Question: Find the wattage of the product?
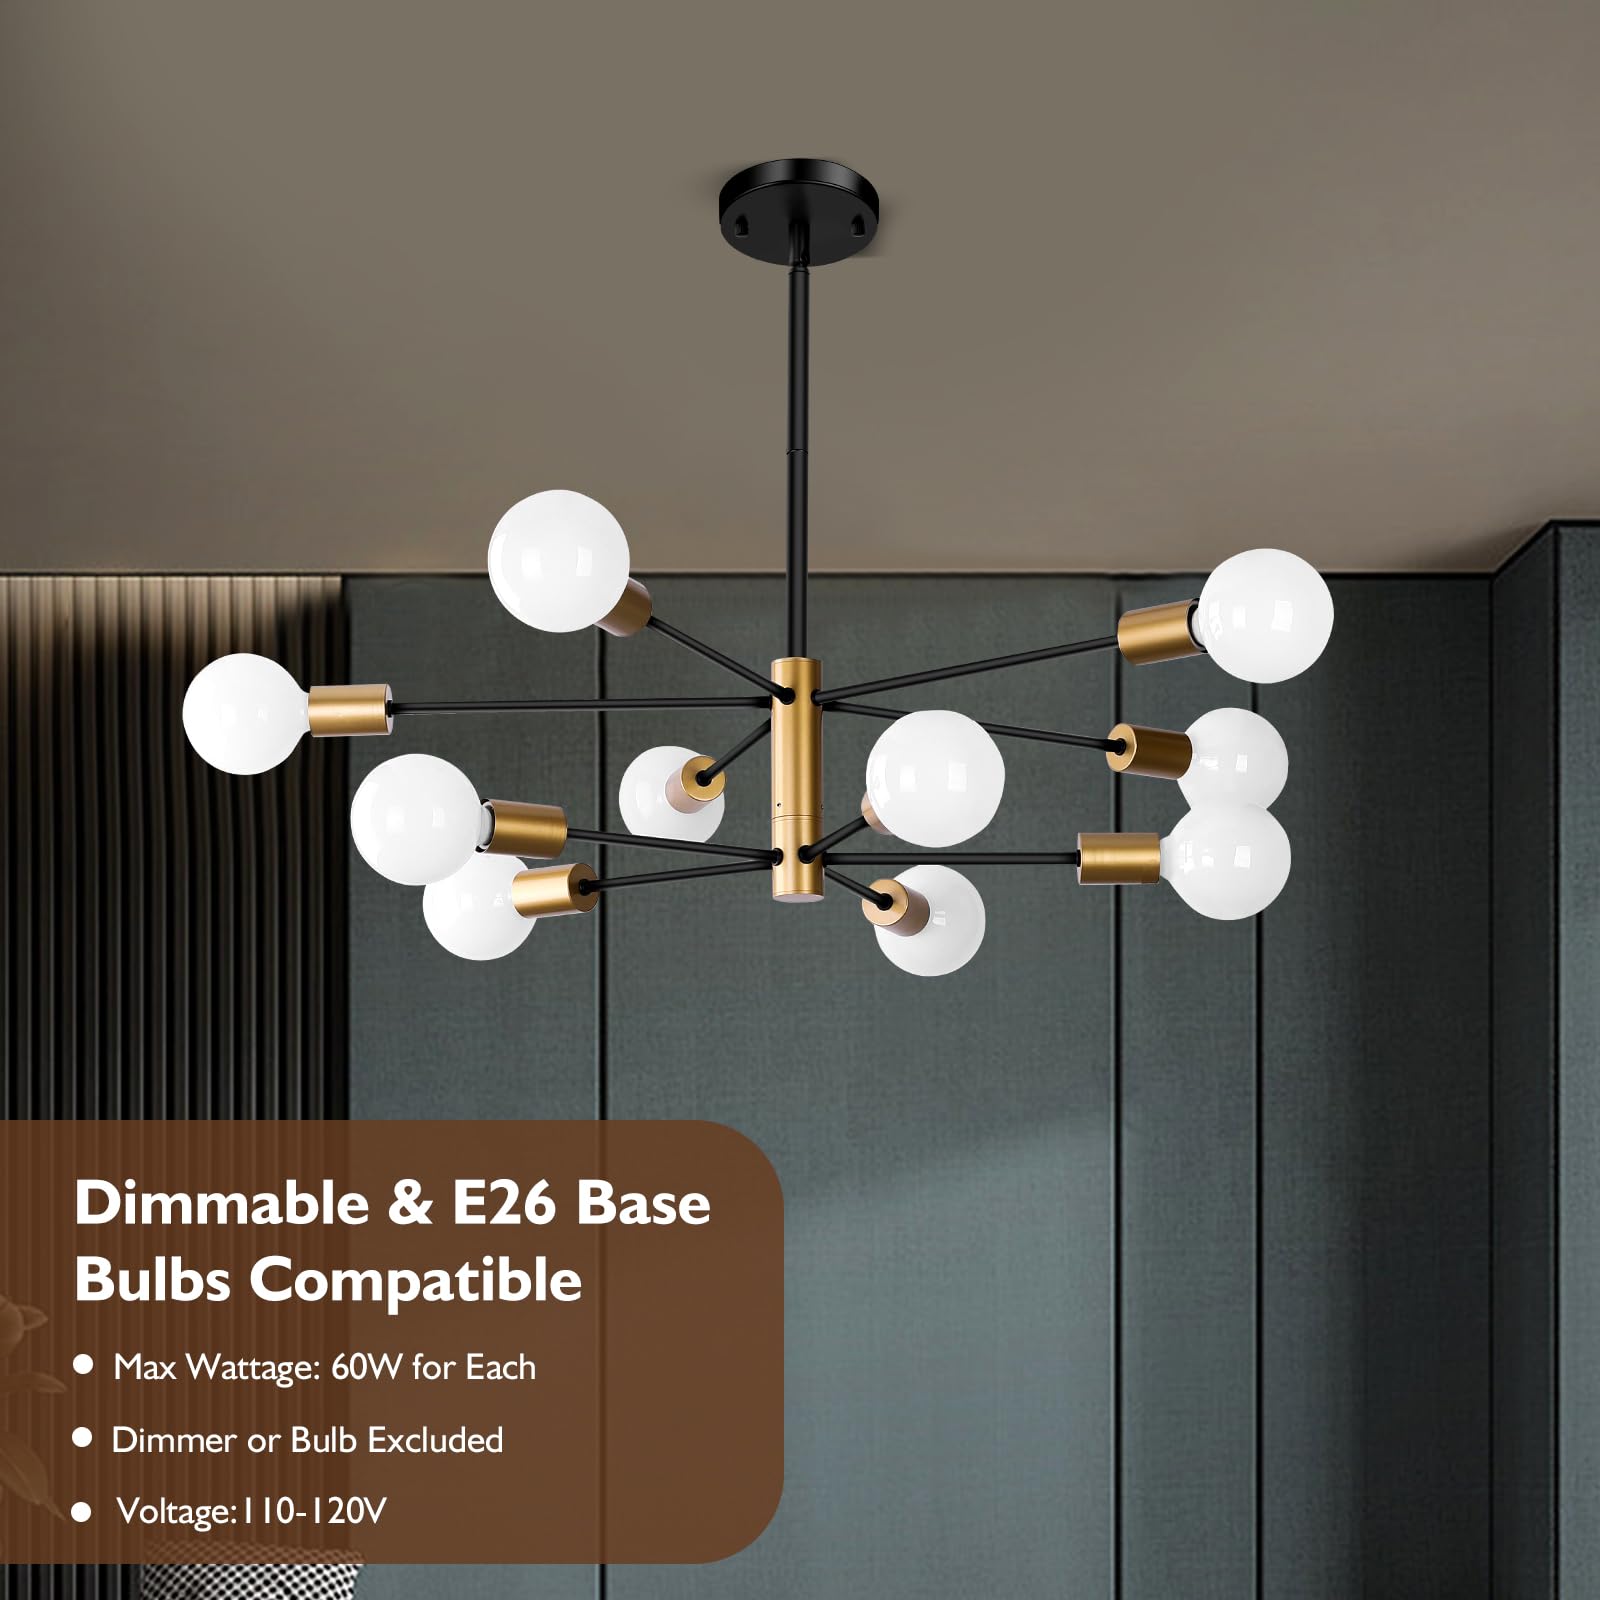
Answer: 60.0 watt